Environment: real
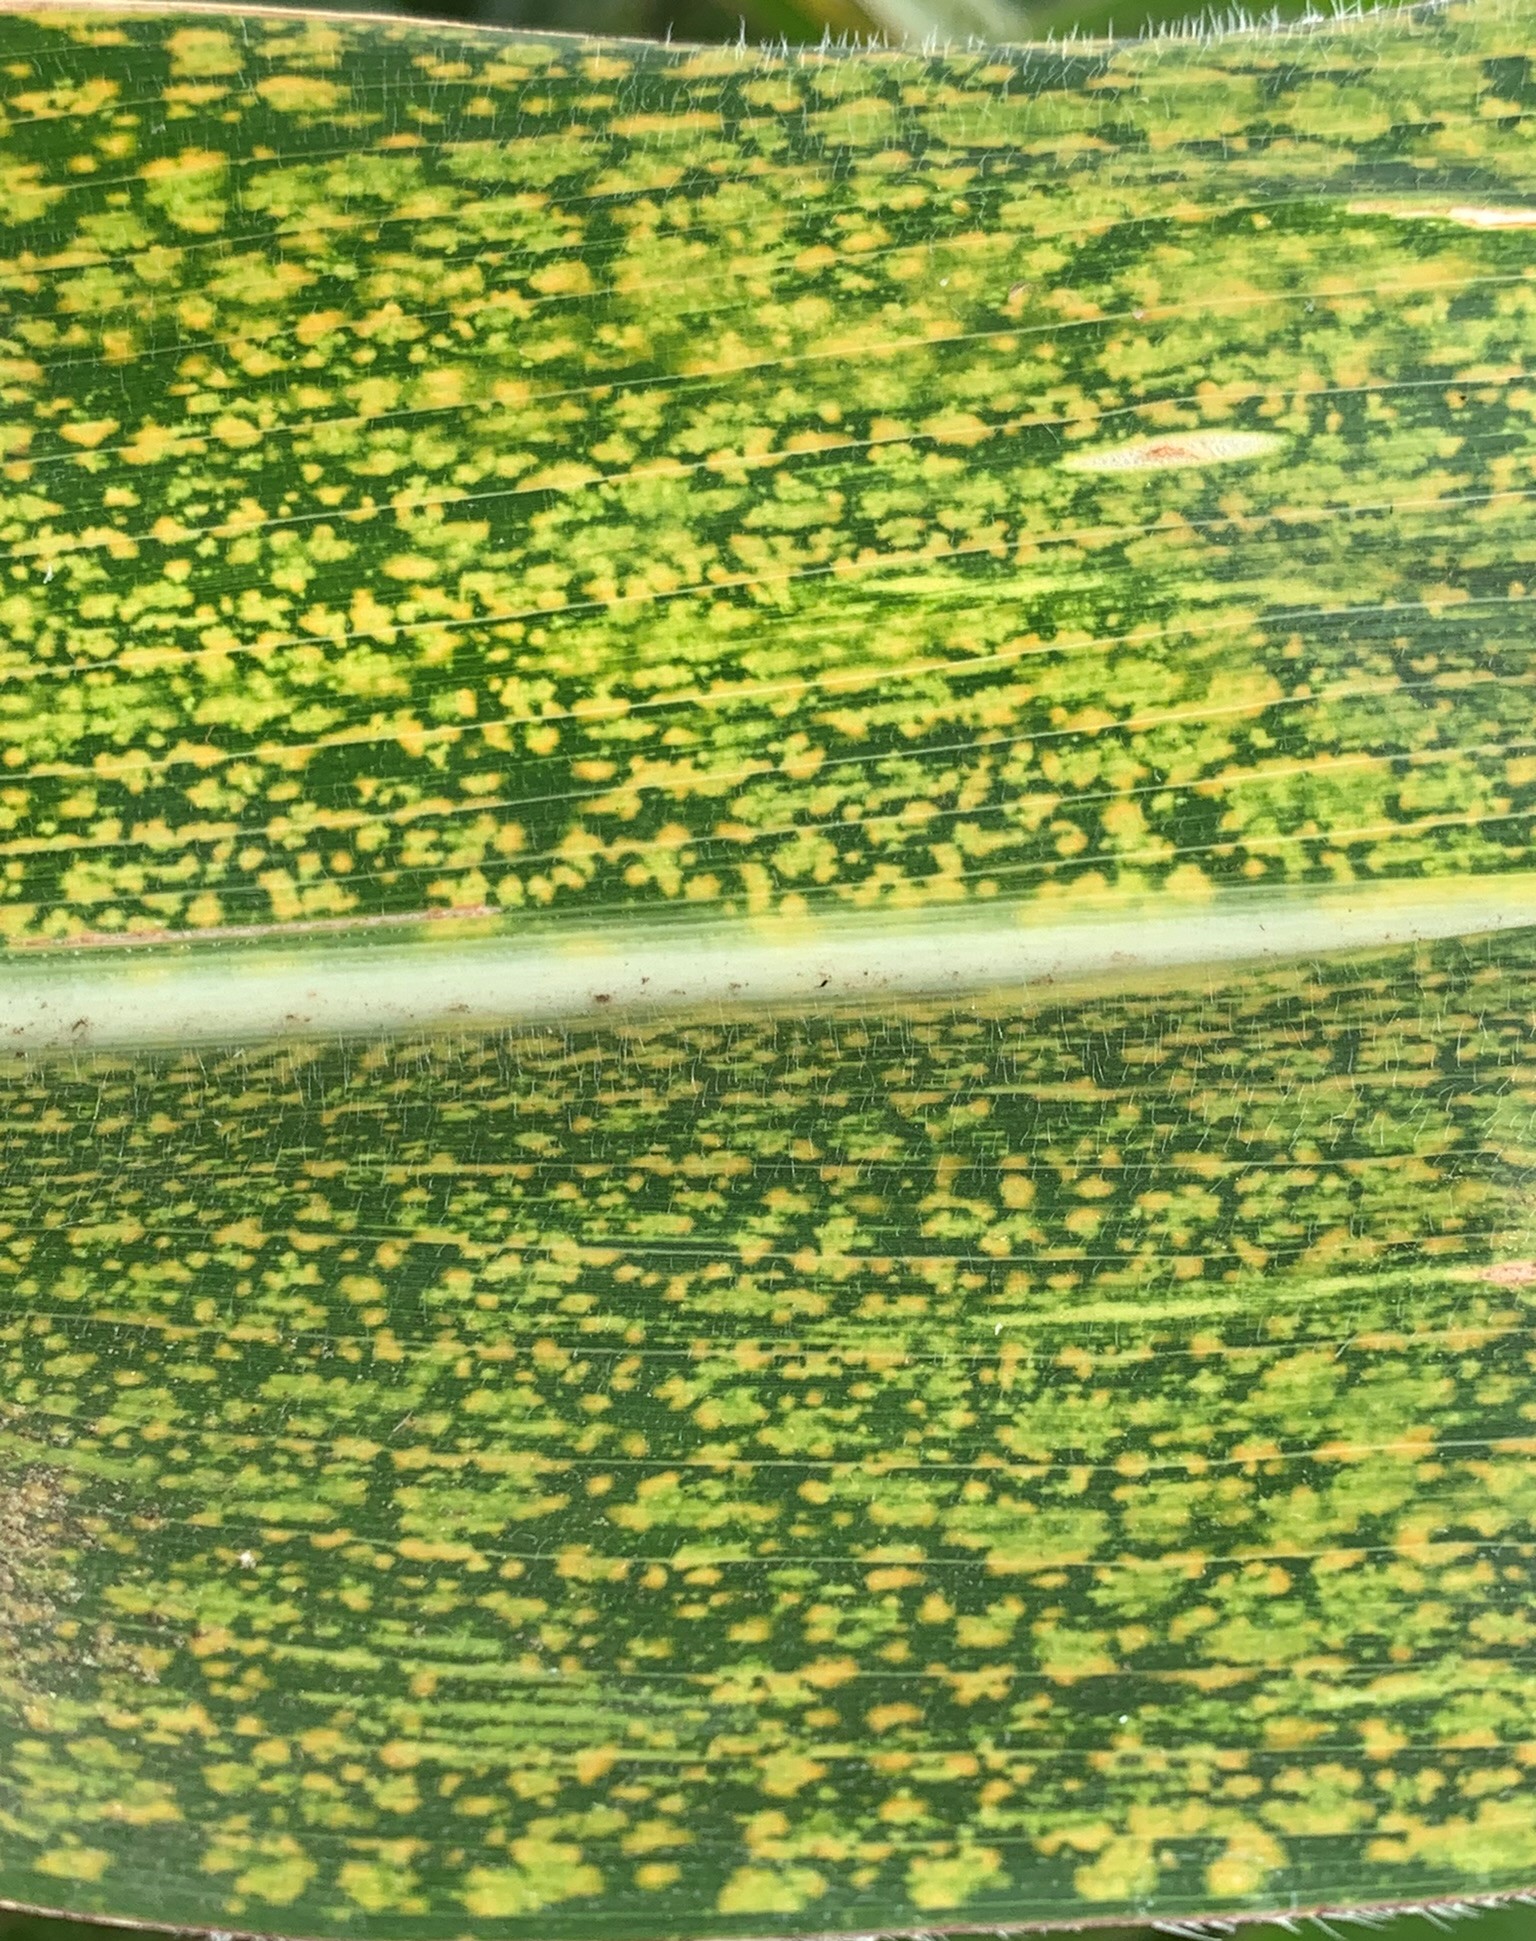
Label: lethal_necrosis